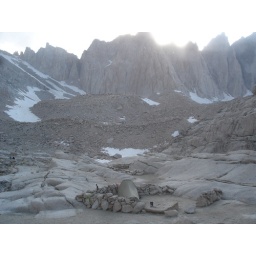
Even built the stone wall around the site :)